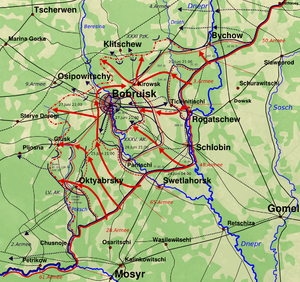
L’opération Bagration, pendant la Seconde Guerre mondiale, est une offensive d'été des forces de l'Union soviétique menée du 22 juin au 19 août 1944. Elle vise à libérer entièrement de toute occupation militaire allemande la RSS de Biélorussie. C'est la plus grande opération militaire de l'année 1944. Elle se déroule concomitamment au débarquement des Alliés en Normandie.